Wiley Hose Company Building

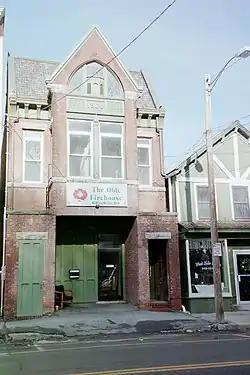

The Wiley Hose Company Building is located in Catskill, New York. The three-story, brick building is a representative example of a turn-of-the-century firehouse. It was built in 1900 by George W. Holdridge, a local builder. The brick was produced in the Catskill area, and is complemented by stone and terra cotta detailing. The firehouse was altered somewhat around 1930 to accommodate the newer, larger mechanized fire equipment that replaced horse-drawn and smaller mechanized equipment. The matching entry porticos on either side were added at this time, and the wooden flooring in the equipment bay was replaced with concrete.